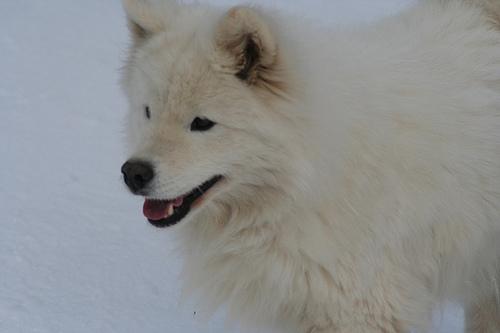
Breed: samoyed